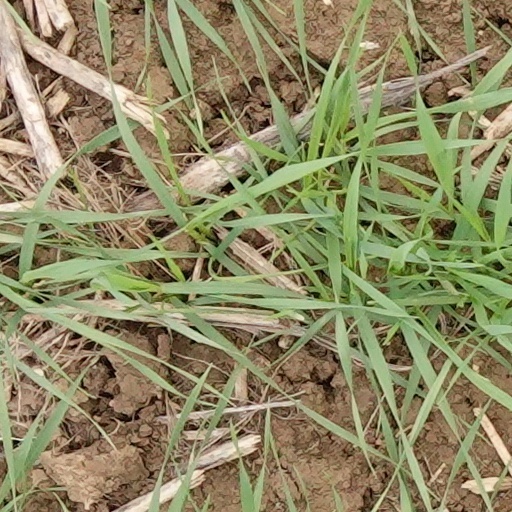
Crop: wheat